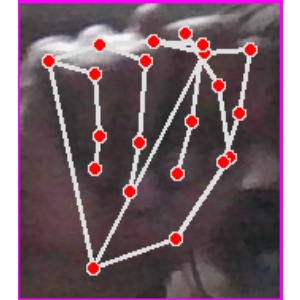
अक्षर: न